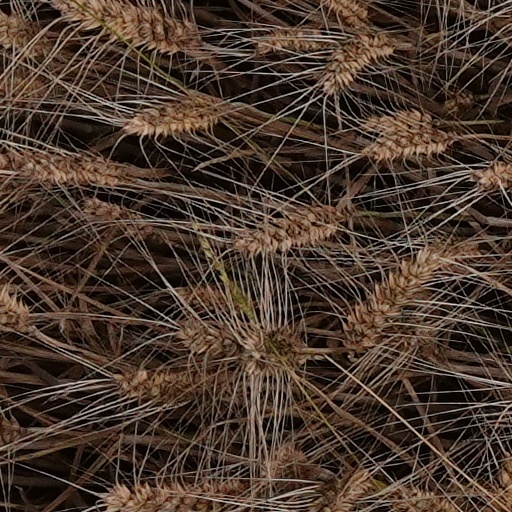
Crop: wheat